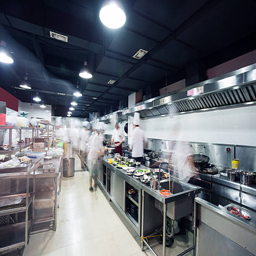
interior of a restaurant kitchen